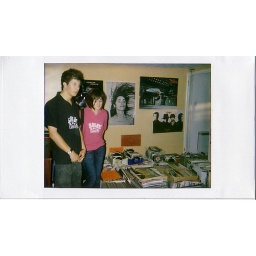
ferny & boyer in red rock